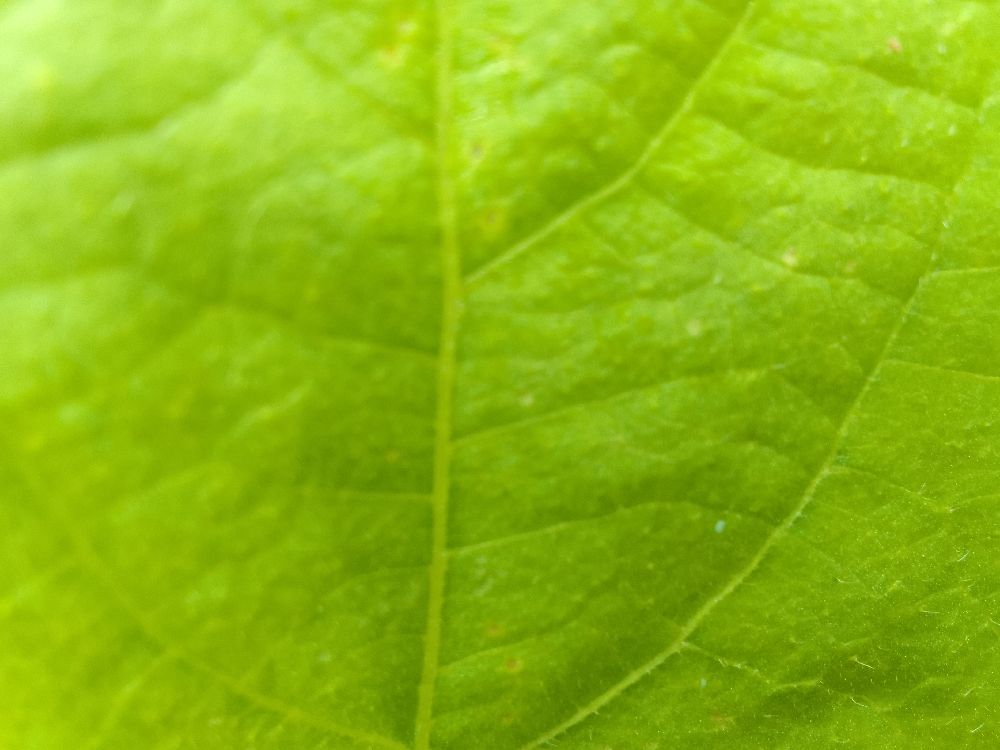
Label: healthy